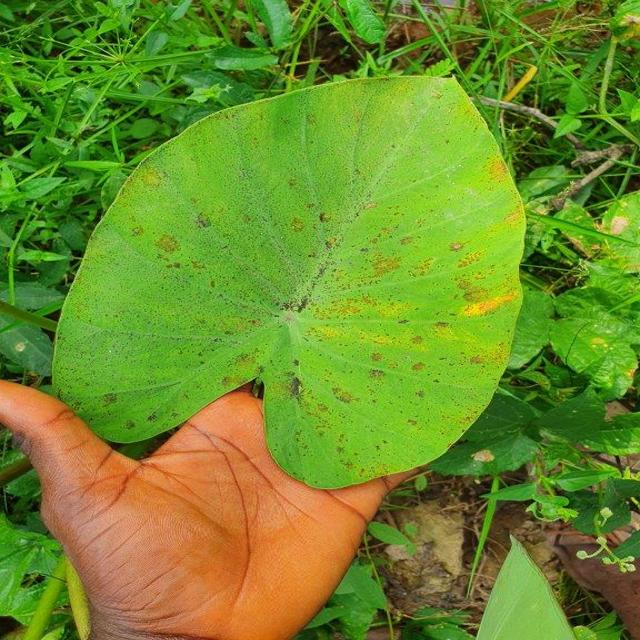
Label: Mid_Blight